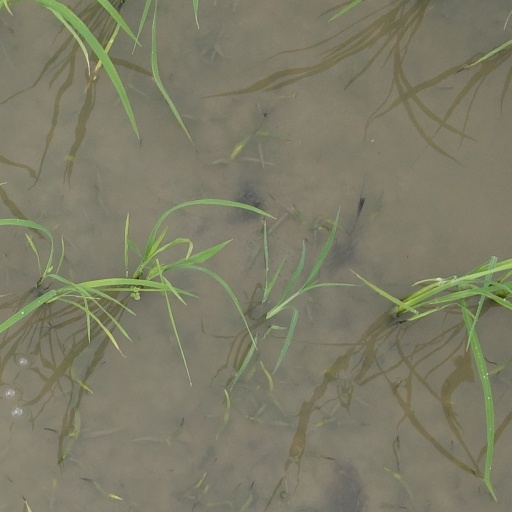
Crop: rice